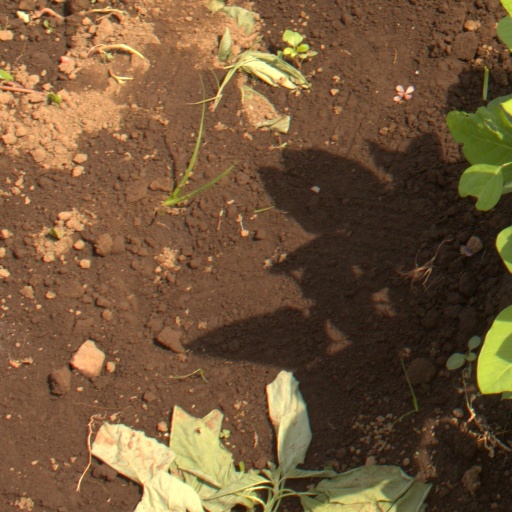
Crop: soybean